Skor daey

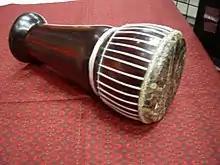
Goblet drum called skor daey (Khmer: ស្គរដៃ), meaning hand drum. This is the smaller of two Cambodian goblet drums, the larger being called "skor chhaiyam" (Khmer: ស្គរឆៃយ៉ាំ).

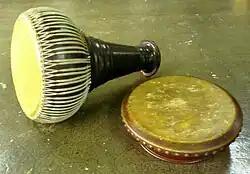
Two drums used in both Cambodia and Thailand. Left is the thon (Thai: โทน). On the right is the ramama (Thai: รำมะนาa).

The skor daey (ស្គរដៃ "hand drum" or "clay drum") is a short goblet drum from Cambodia, approximately 40 centimeters tall and 15 centimeters wide at the top. There are two common goblet drums there, the skor chhaiyam (Khmer: ស្គរឆៃយ៉ាំ), a very long goblet drum, resembling some from Burma, and the skor daey.